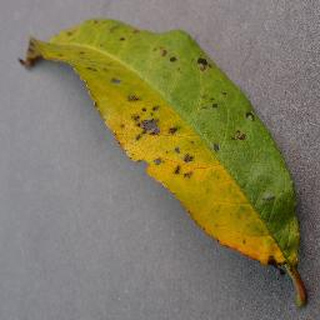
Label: peach_bacterial_spot